Answer in natural language. How many Doorways are visible in the scene? Choose between the following options: 4, 0, 3, 5 or 2
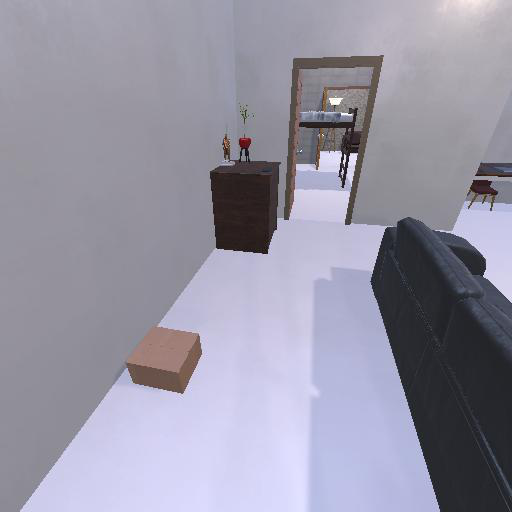
<answer>2</answer>